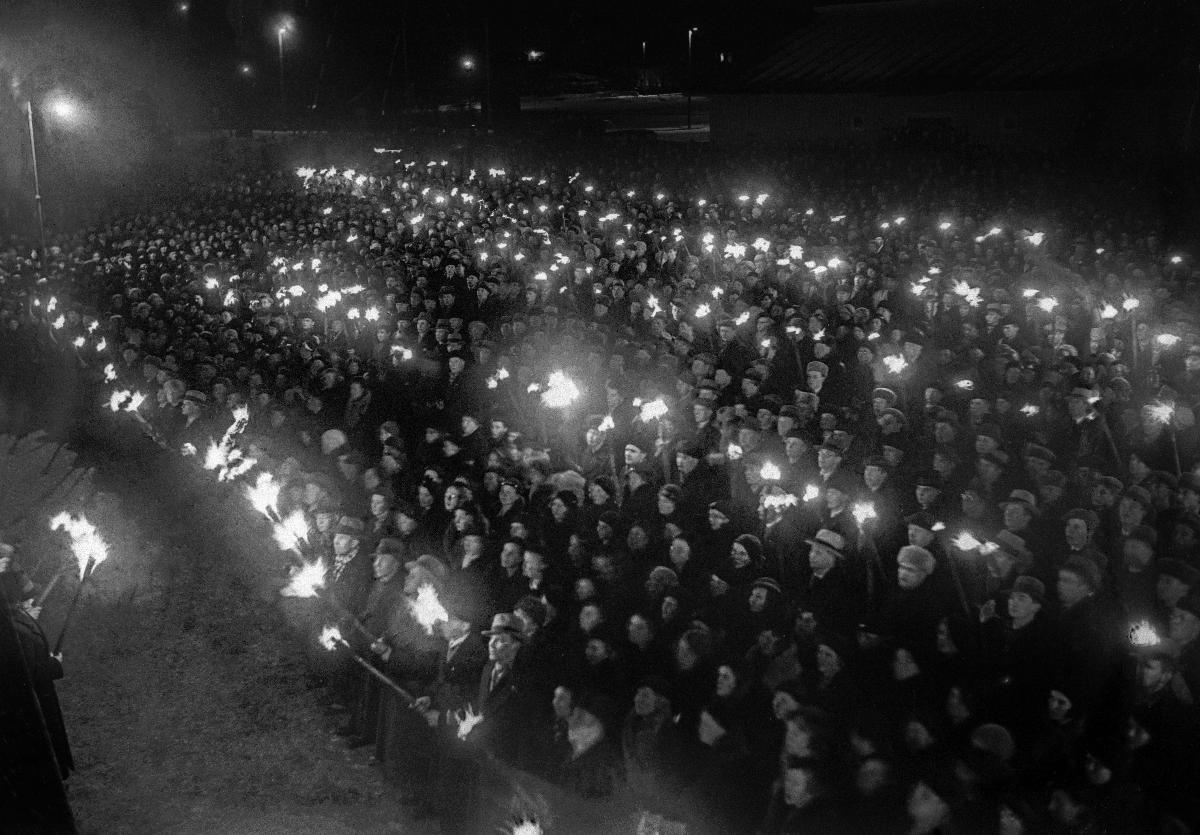
Suomenkielisten ylioppilaiden soihtukulkue
Finskspråkiga studenternas fackeltåg; Torch procession of the Finnish speaking students
sisällön kuvaus: Suomenkielisten ylioppilaiden soihtukulkue Helsingissä 23.1.1935. content description: The torch procession of the Finnish speaking students in Helsinki 23.1.1935. innehållsbeskrivning: De finskspråkiga studenternas fackeltåg i Helsingfors 23.1.1935.
Kuvaaja: Sundström, Hugo, kuvaaja
Vuosi: 1935
Paikka: Suomi, Uusimaa, Helsinki
Aiheet: politiikka; kielikysymys; aitosuomalaisuus; soihdut (elottomat objektit; valaisuun käytettävät esineet); kulkueet; HBL; politics; language issue; torches; language question; meetings; students; processions; politik; språkfrågan; äktfinskhet; facklor; möten; studenter; fackeltåg; processioner